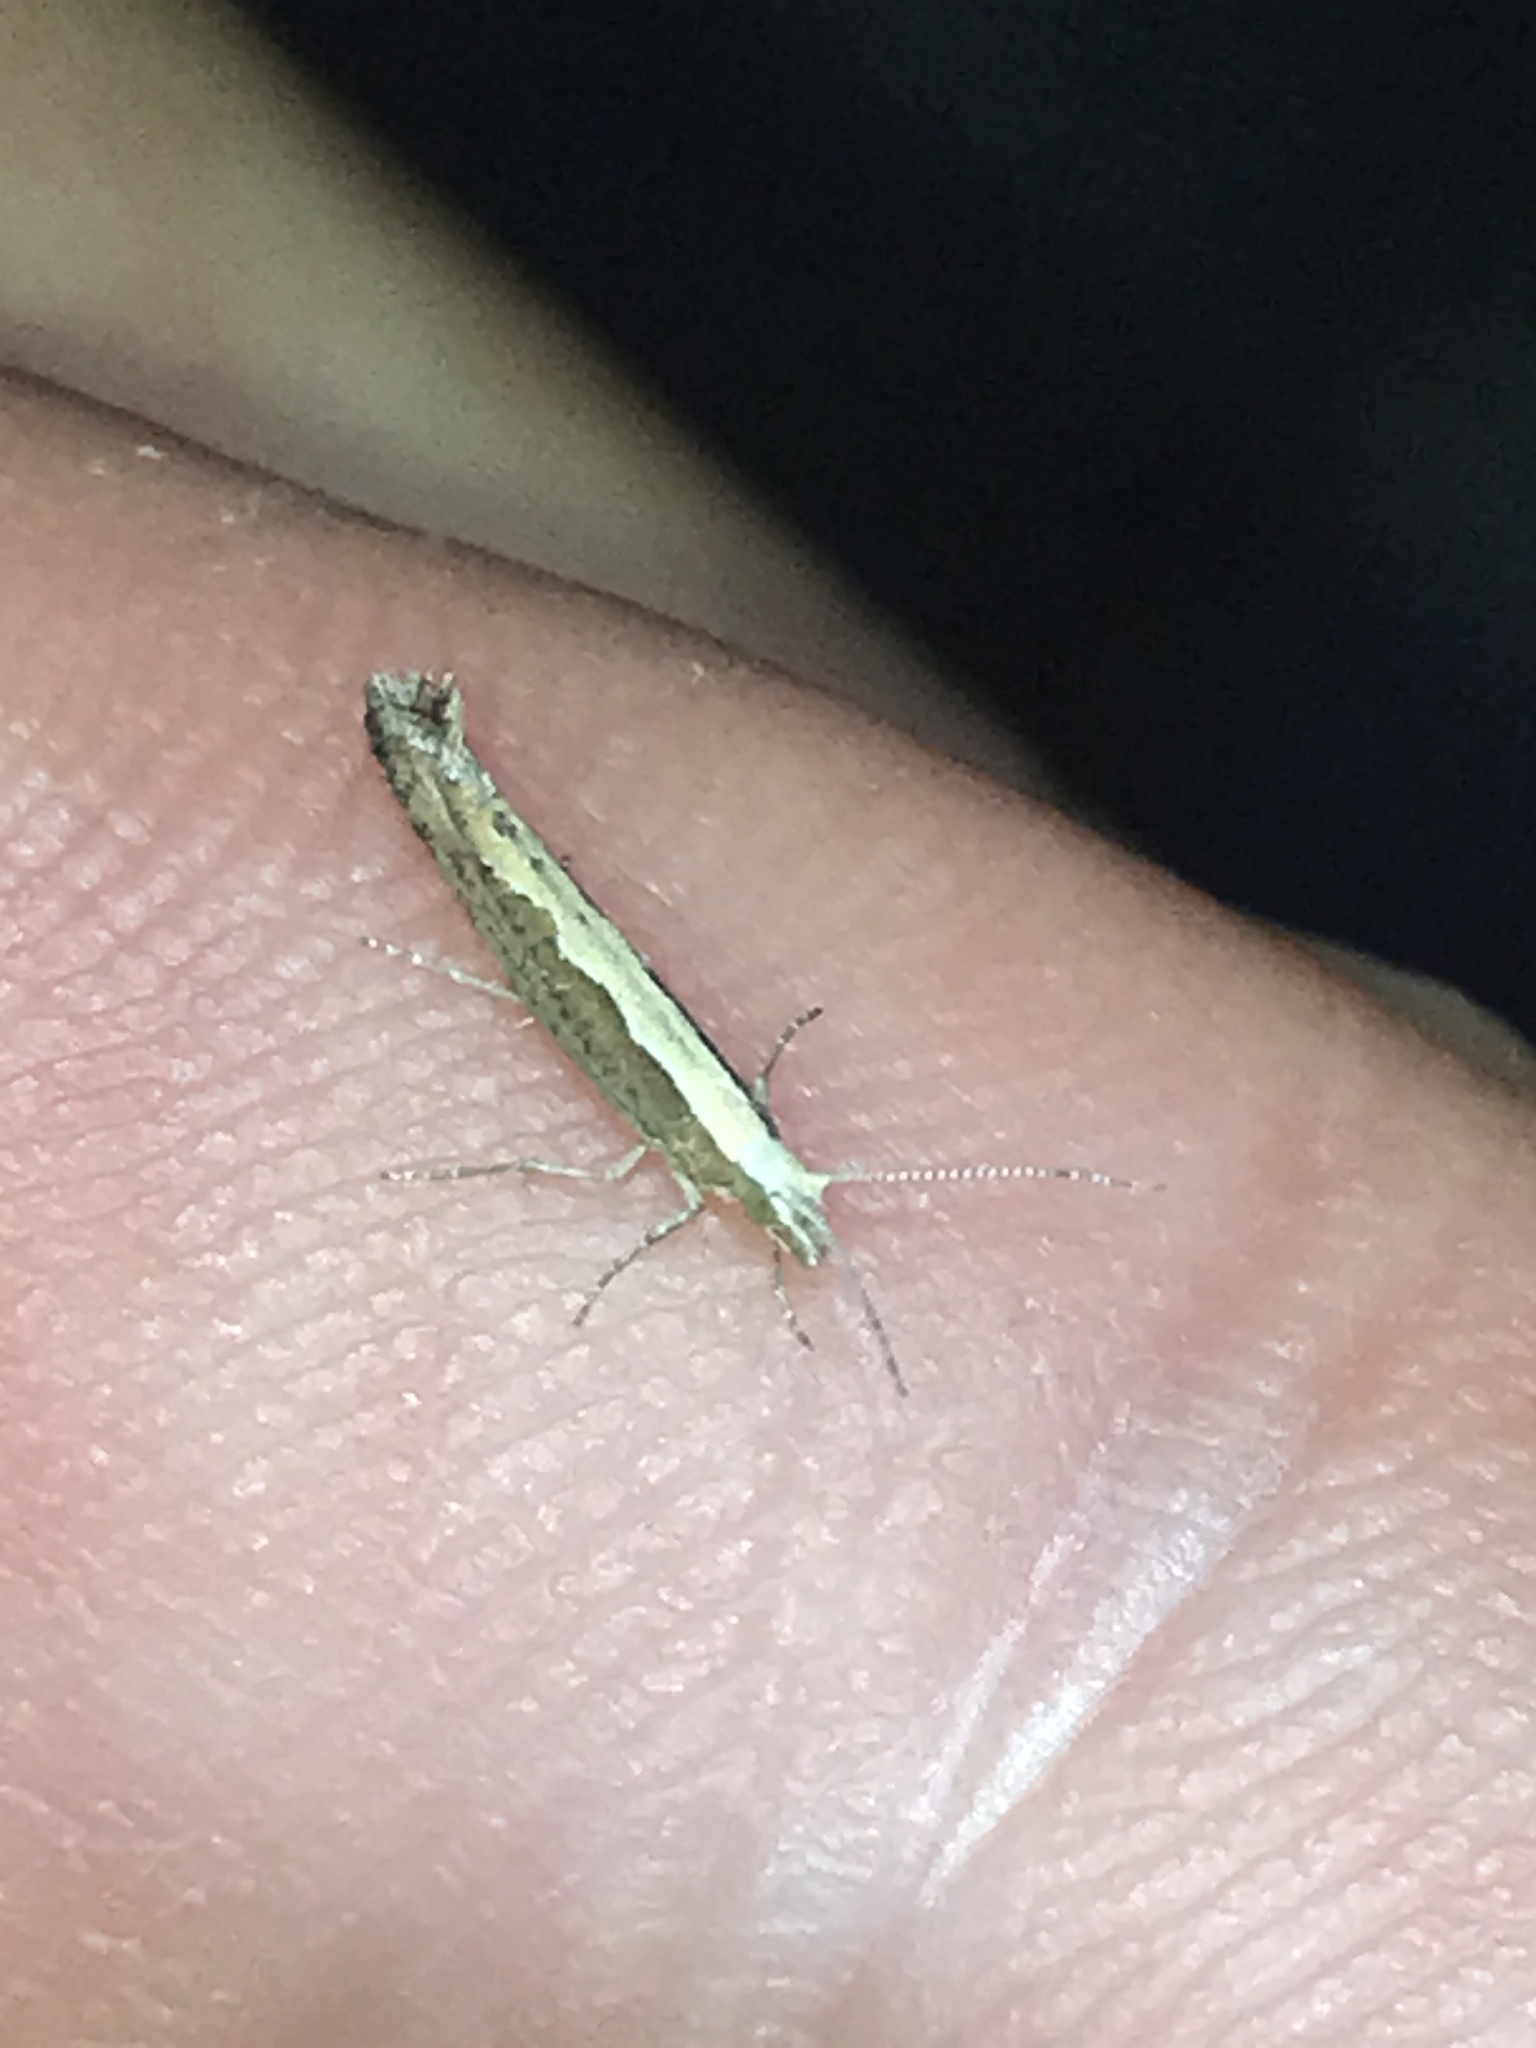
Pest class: diamondback_moth